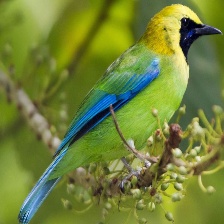
Species: BORNEAN LEAFBIRD
Scientific name: CHLOROPSIS KINABALUENSIS